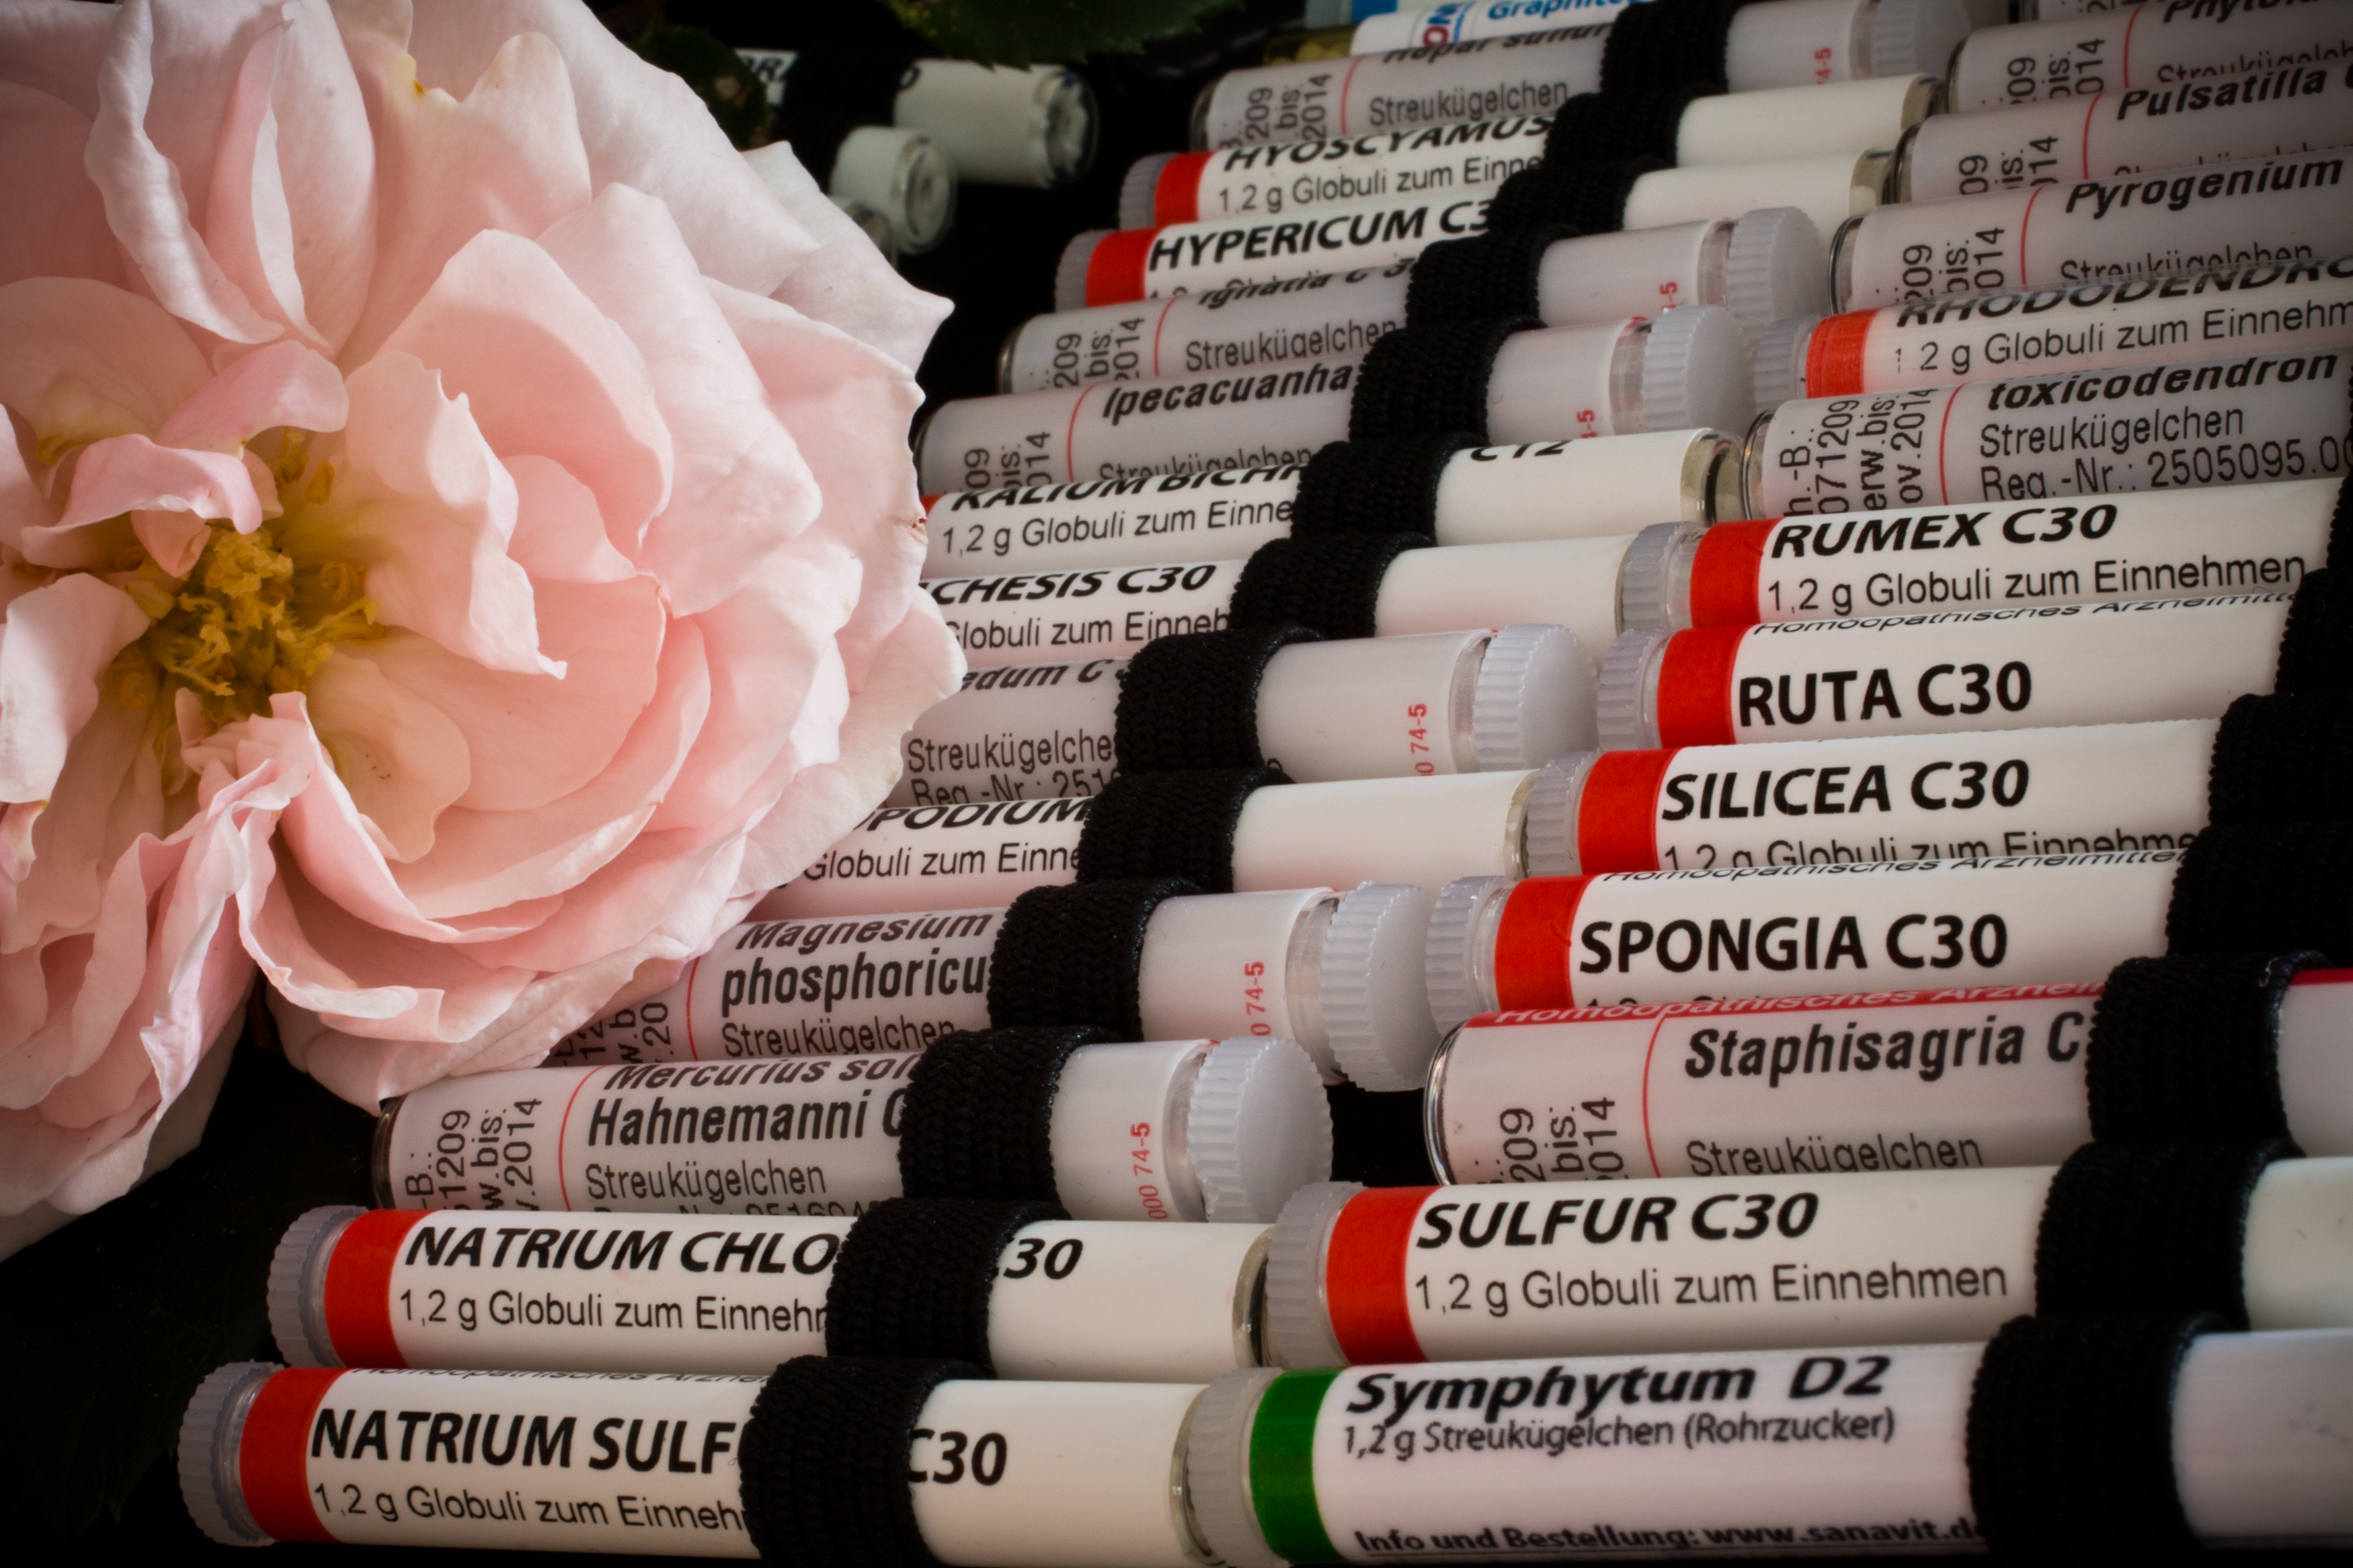
white, flower, color, pink, art, beauty, organ, drug, beads, cure, homeopathy, arnica, naturopaths, globuli, alternative therapy, animal heilpraktiker, dhu, samuel hahnemann, potentiated drugs